Escrignelles

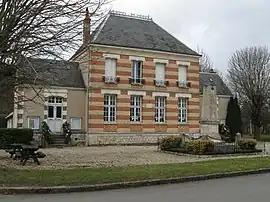
The town hall and the war memorial in Escrignelles

Escrignelles is a commune in the Loiret department in north-central France.